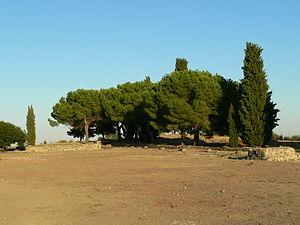
Aléria, Haute-Corse Site archéologique Le Forum